Waurn Ponds

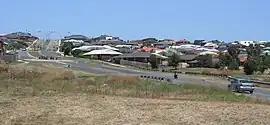
View of the suburb south from Rossack Drive

Waurn Ponds is a mainly residential southern suburb of Geelong, Victoria, Australia.